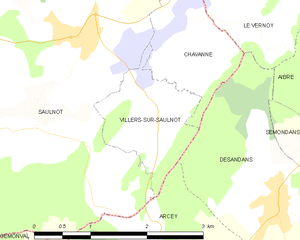
Carte des communes françaises